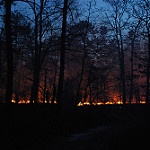
Label: forest